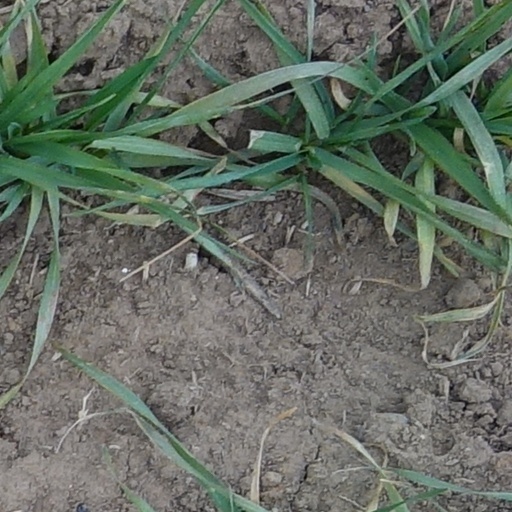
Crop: wheat